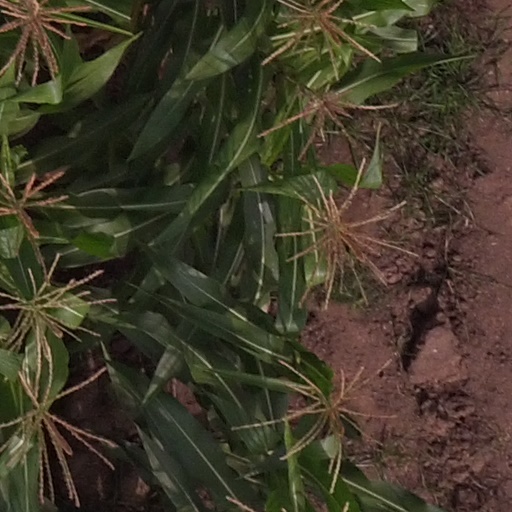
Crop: maize; corn